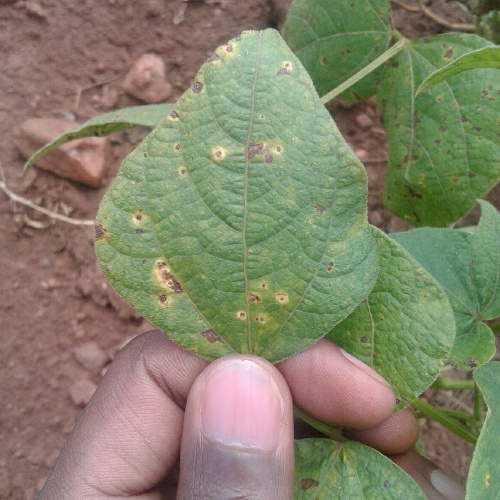
Leaf condition: bean_rust